Rikki Rockett

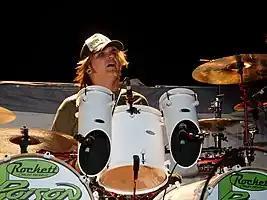
Rikki Rockett live with Poison on July 24, 2000 at the Moondance Jam

Richard Allan Ream (born August 8, 1961), known professionally as Rikki Rockett, is an American musician, best known as the drummer for the band Poison. The band has sold more than 50 million albums worldwide and 15 million records in the United States alone.